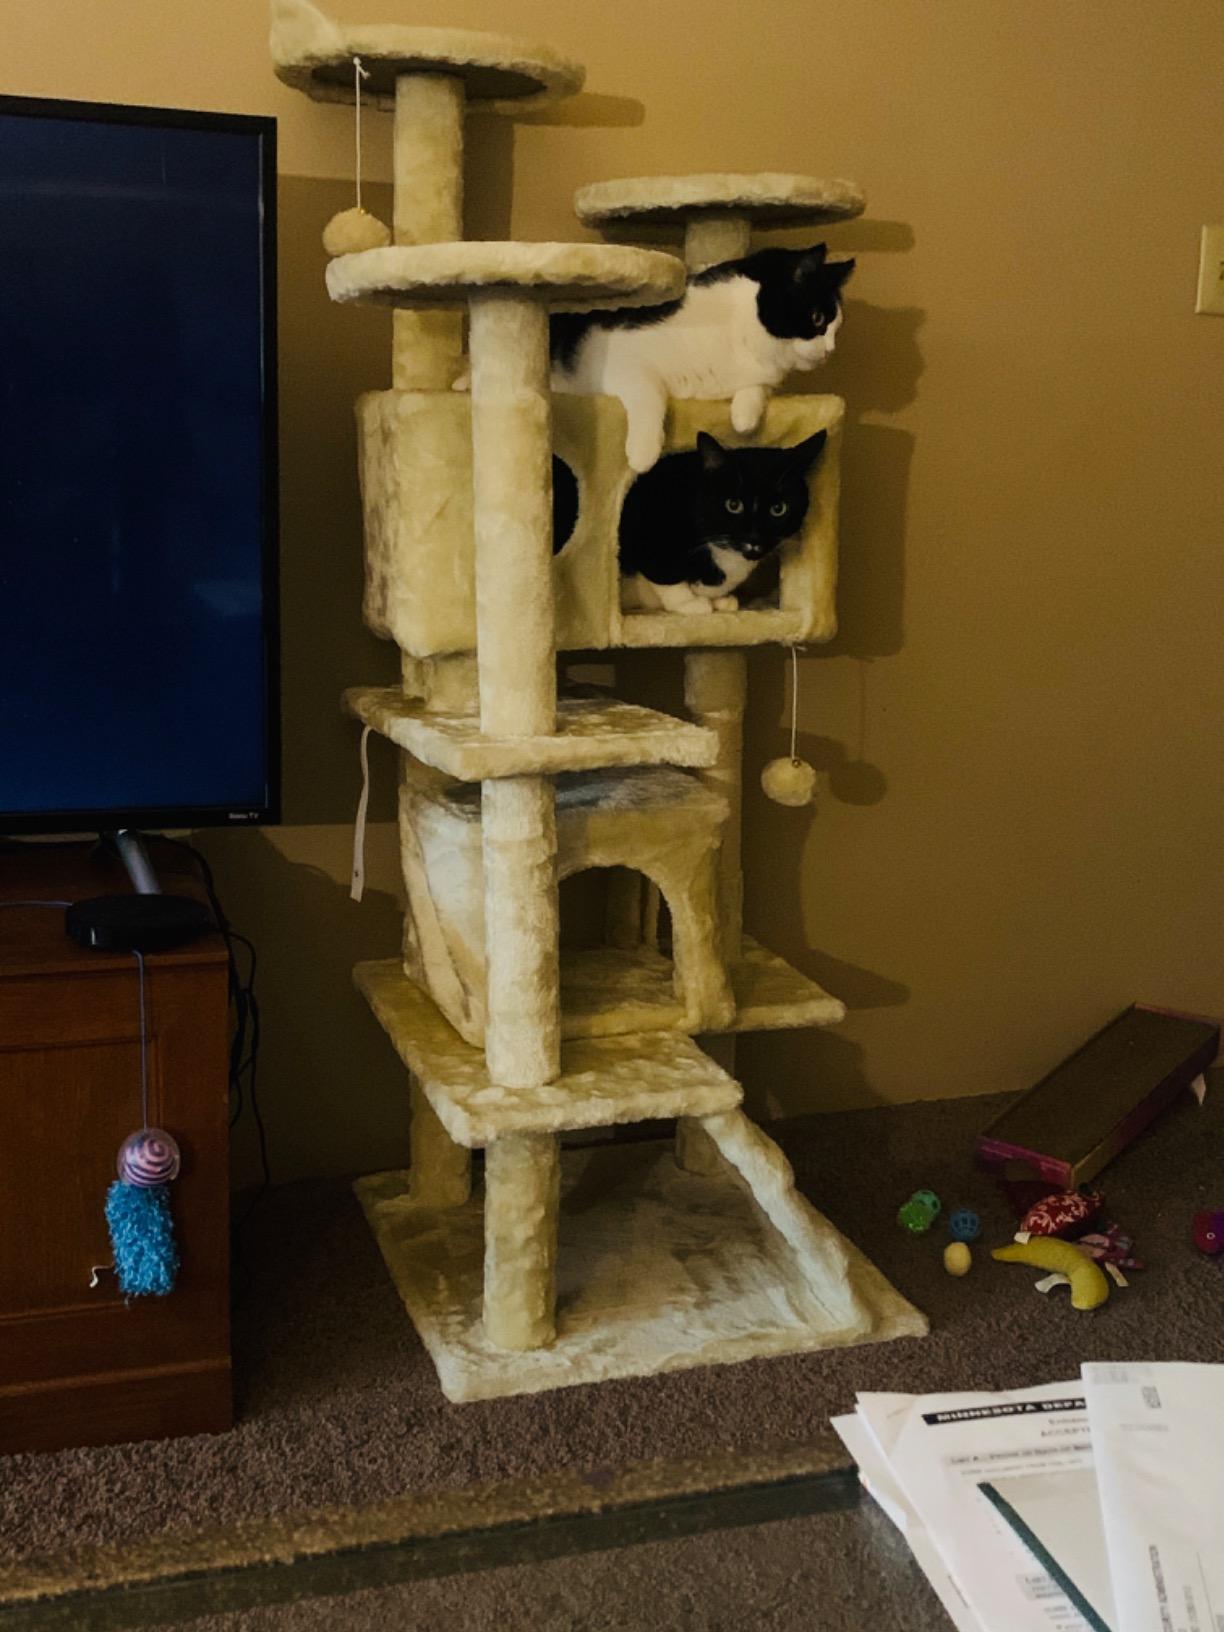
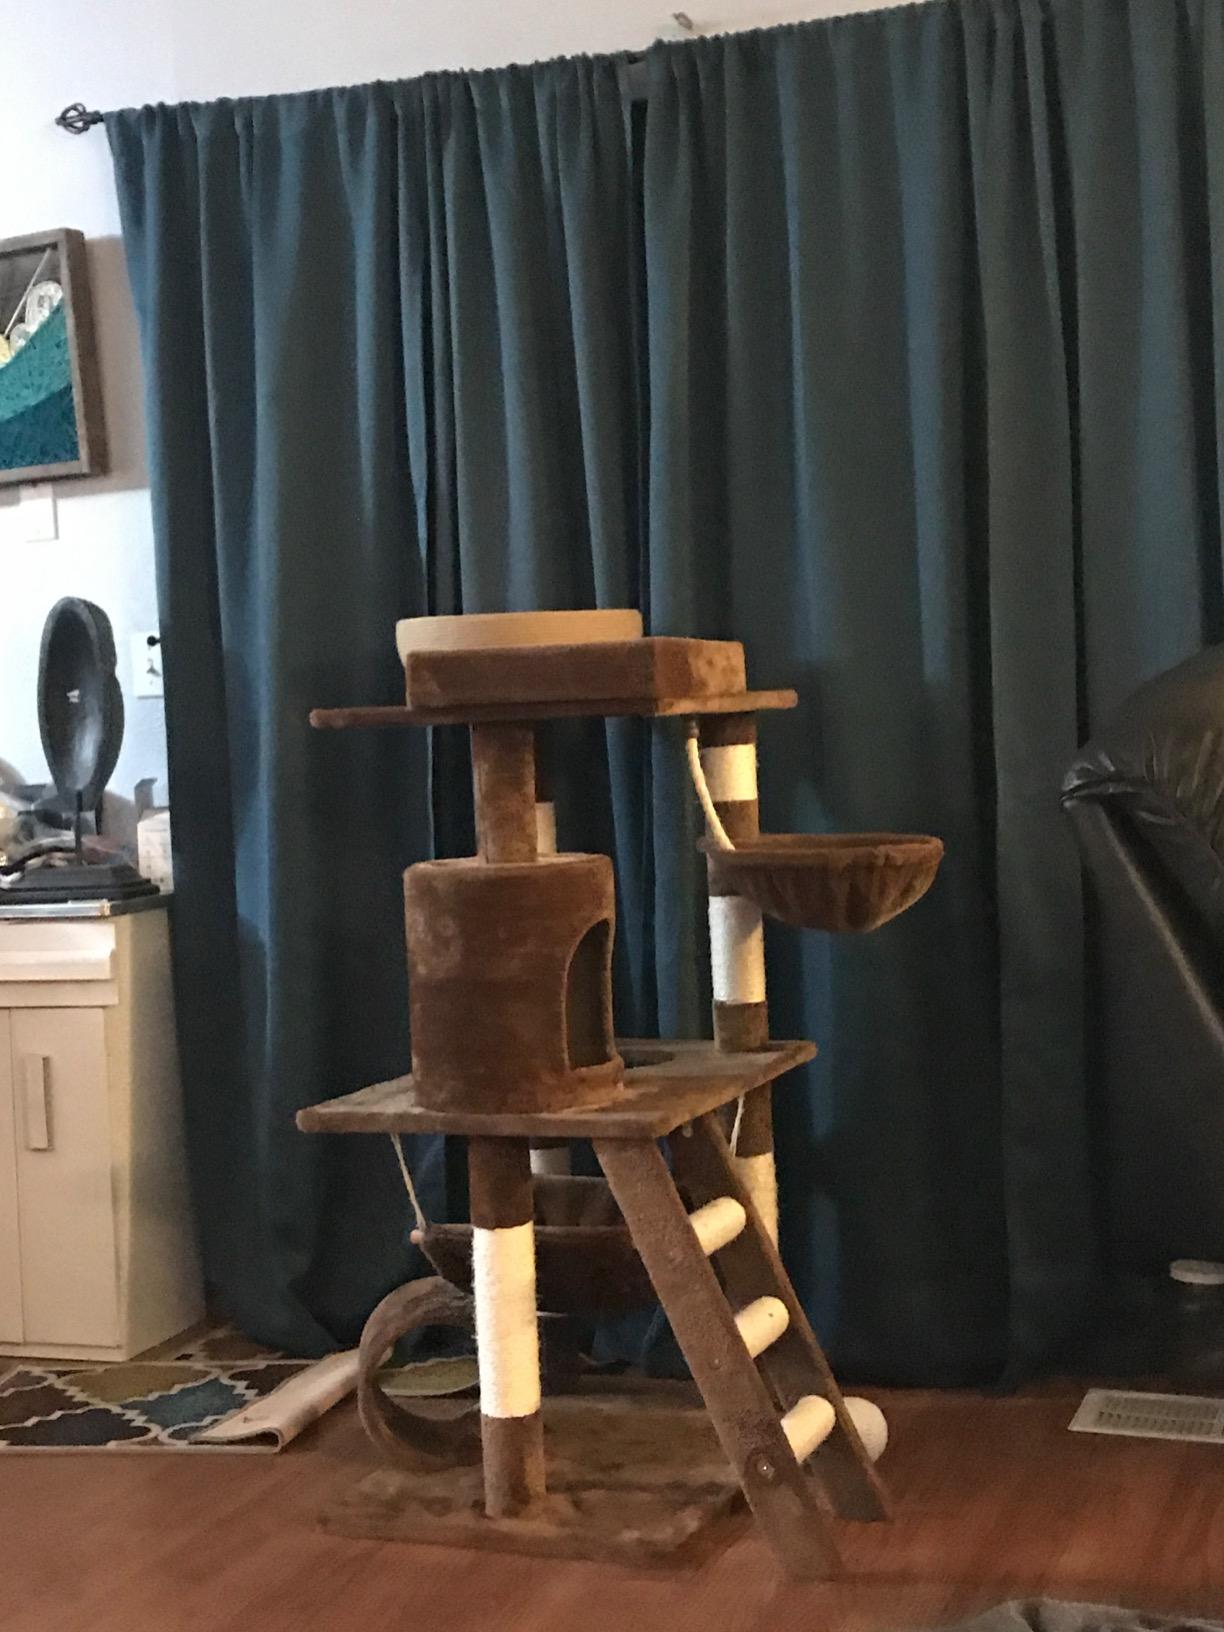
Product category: items_cat tree
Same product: no